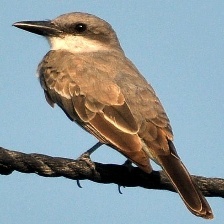
Species: GRAY KINGBIRD
Scientific name: TYRANNUS DOMINICENSIS